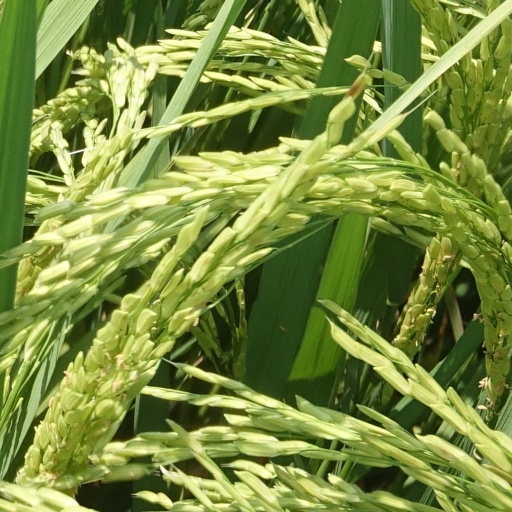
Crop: rice